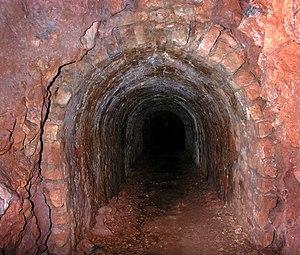
Tunnel de l'abîme de Saint-Ferréol (Campestre-et-Luc, Gard).
Un souterrain est une cavité, généralement artificielle et pseudo-horizontale, à laquelle on peut accéder depuis la surface ou depuis l'intérieur d'un édifice et permettant de cheminer sous terre.